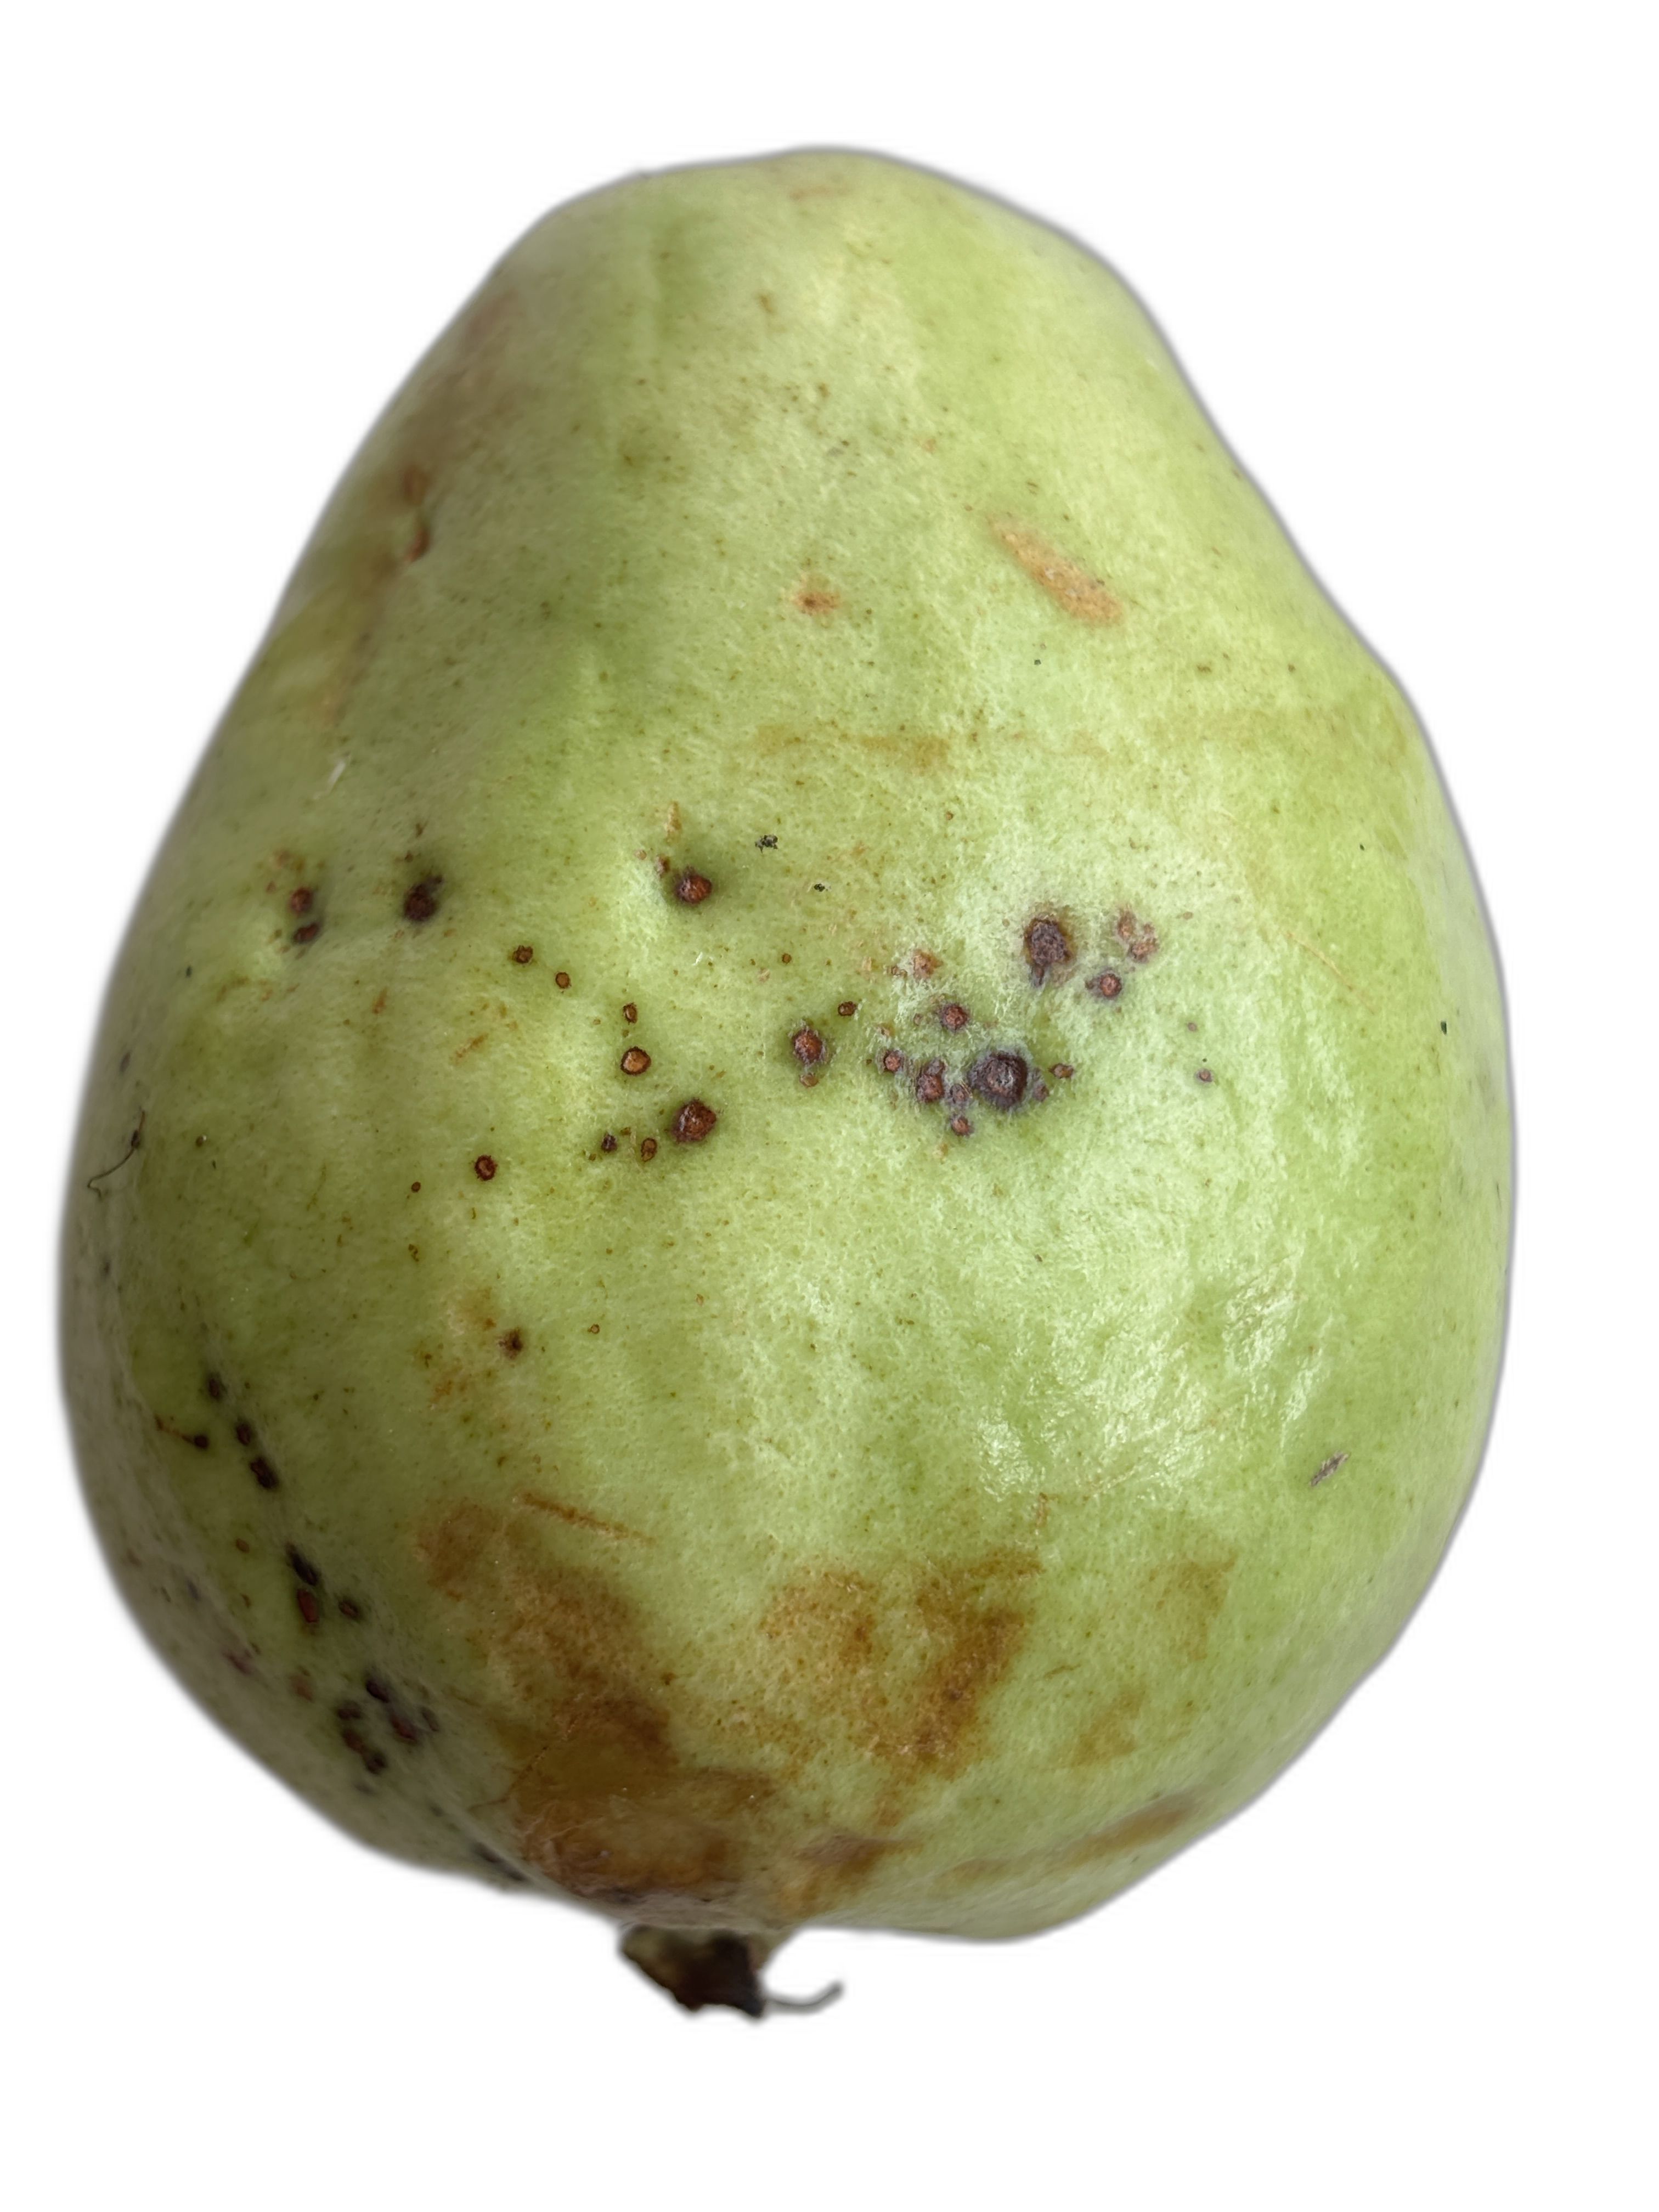
Plant part: fruit
Disease: Anthracnose